Devi Mahatmya

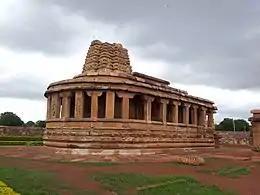
Durga temple depicting scenes from "Devi Mahatmyam", in Aihole temple, is part of a UNESCO world heritage site candidate.

"Devi Mahatmyam" is a text extracted from "Markandeya Purana", and constitutes the latter's chapters 81 through 93. The Purana is dated to the ~3rd century CE, and the "Devi Mahatmyam" was added to the "Markandeya Purana" either in the 5th or 6th century.